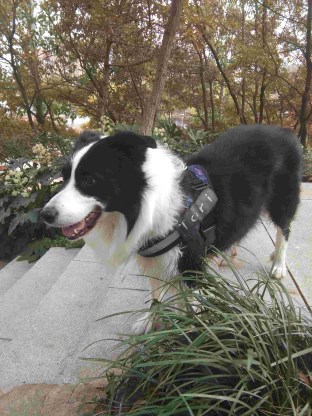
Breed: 2594-n000109-Border_collie